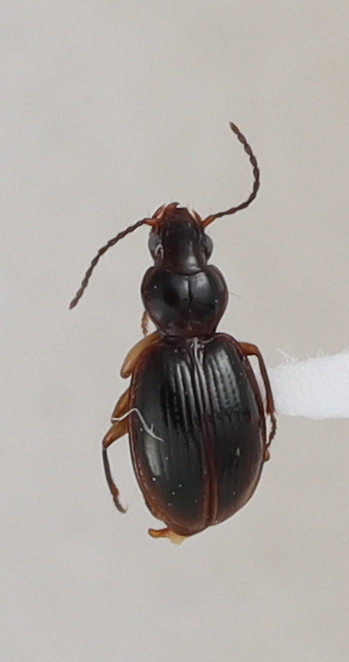
Scientific name: Mecyclothorax konanus
Plot: 14
Trap: E
Collected: 20220518